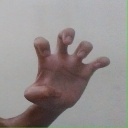
अक्षर: झ